Which point is corresponding to the reference point?
Reference image:
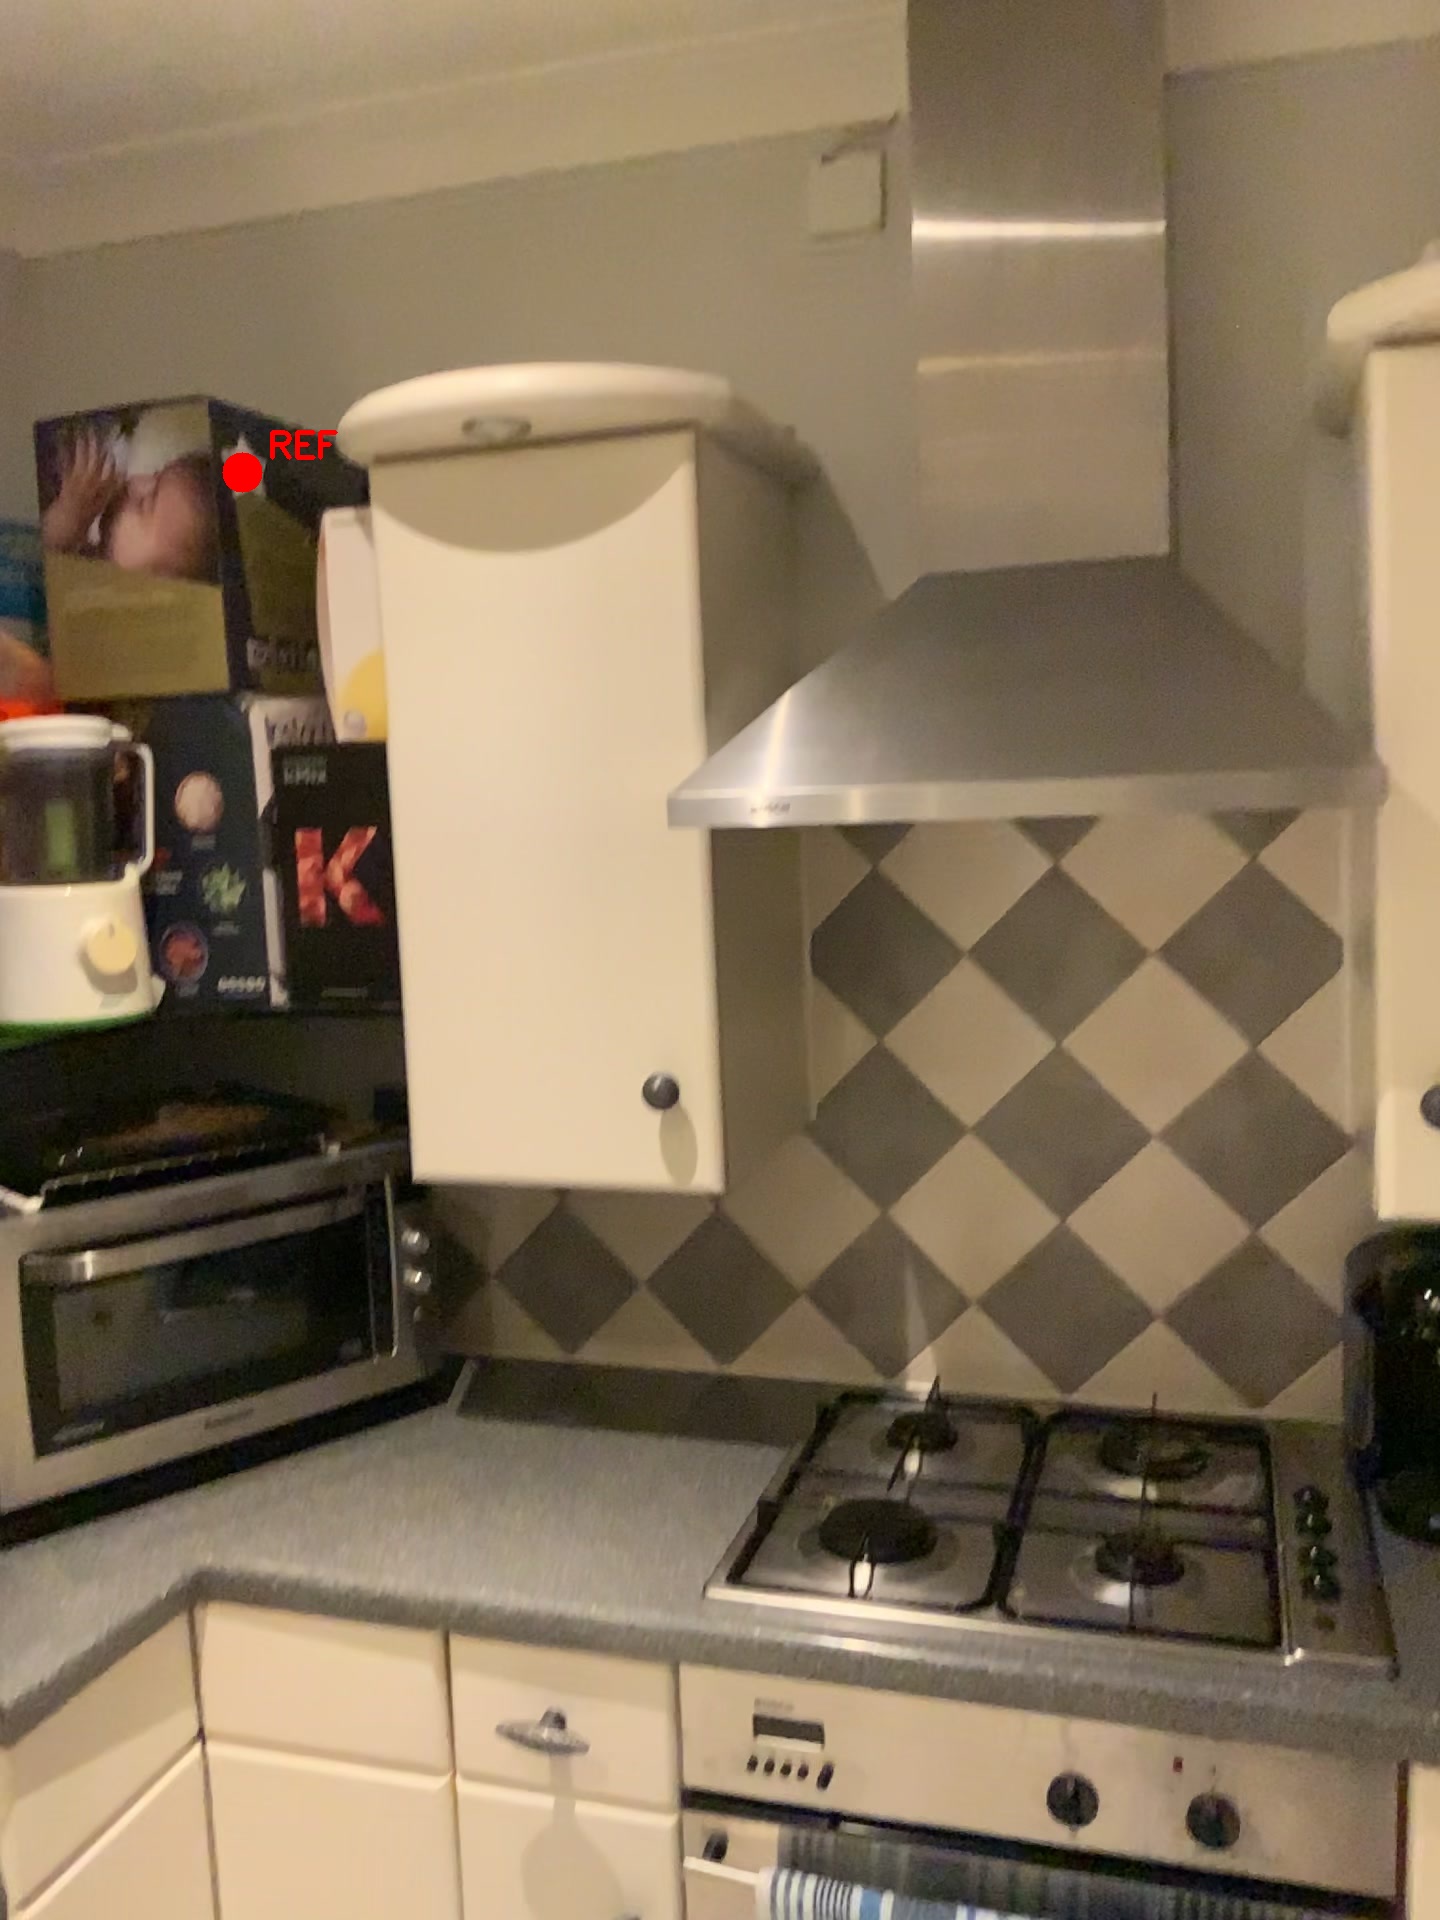
Option image:
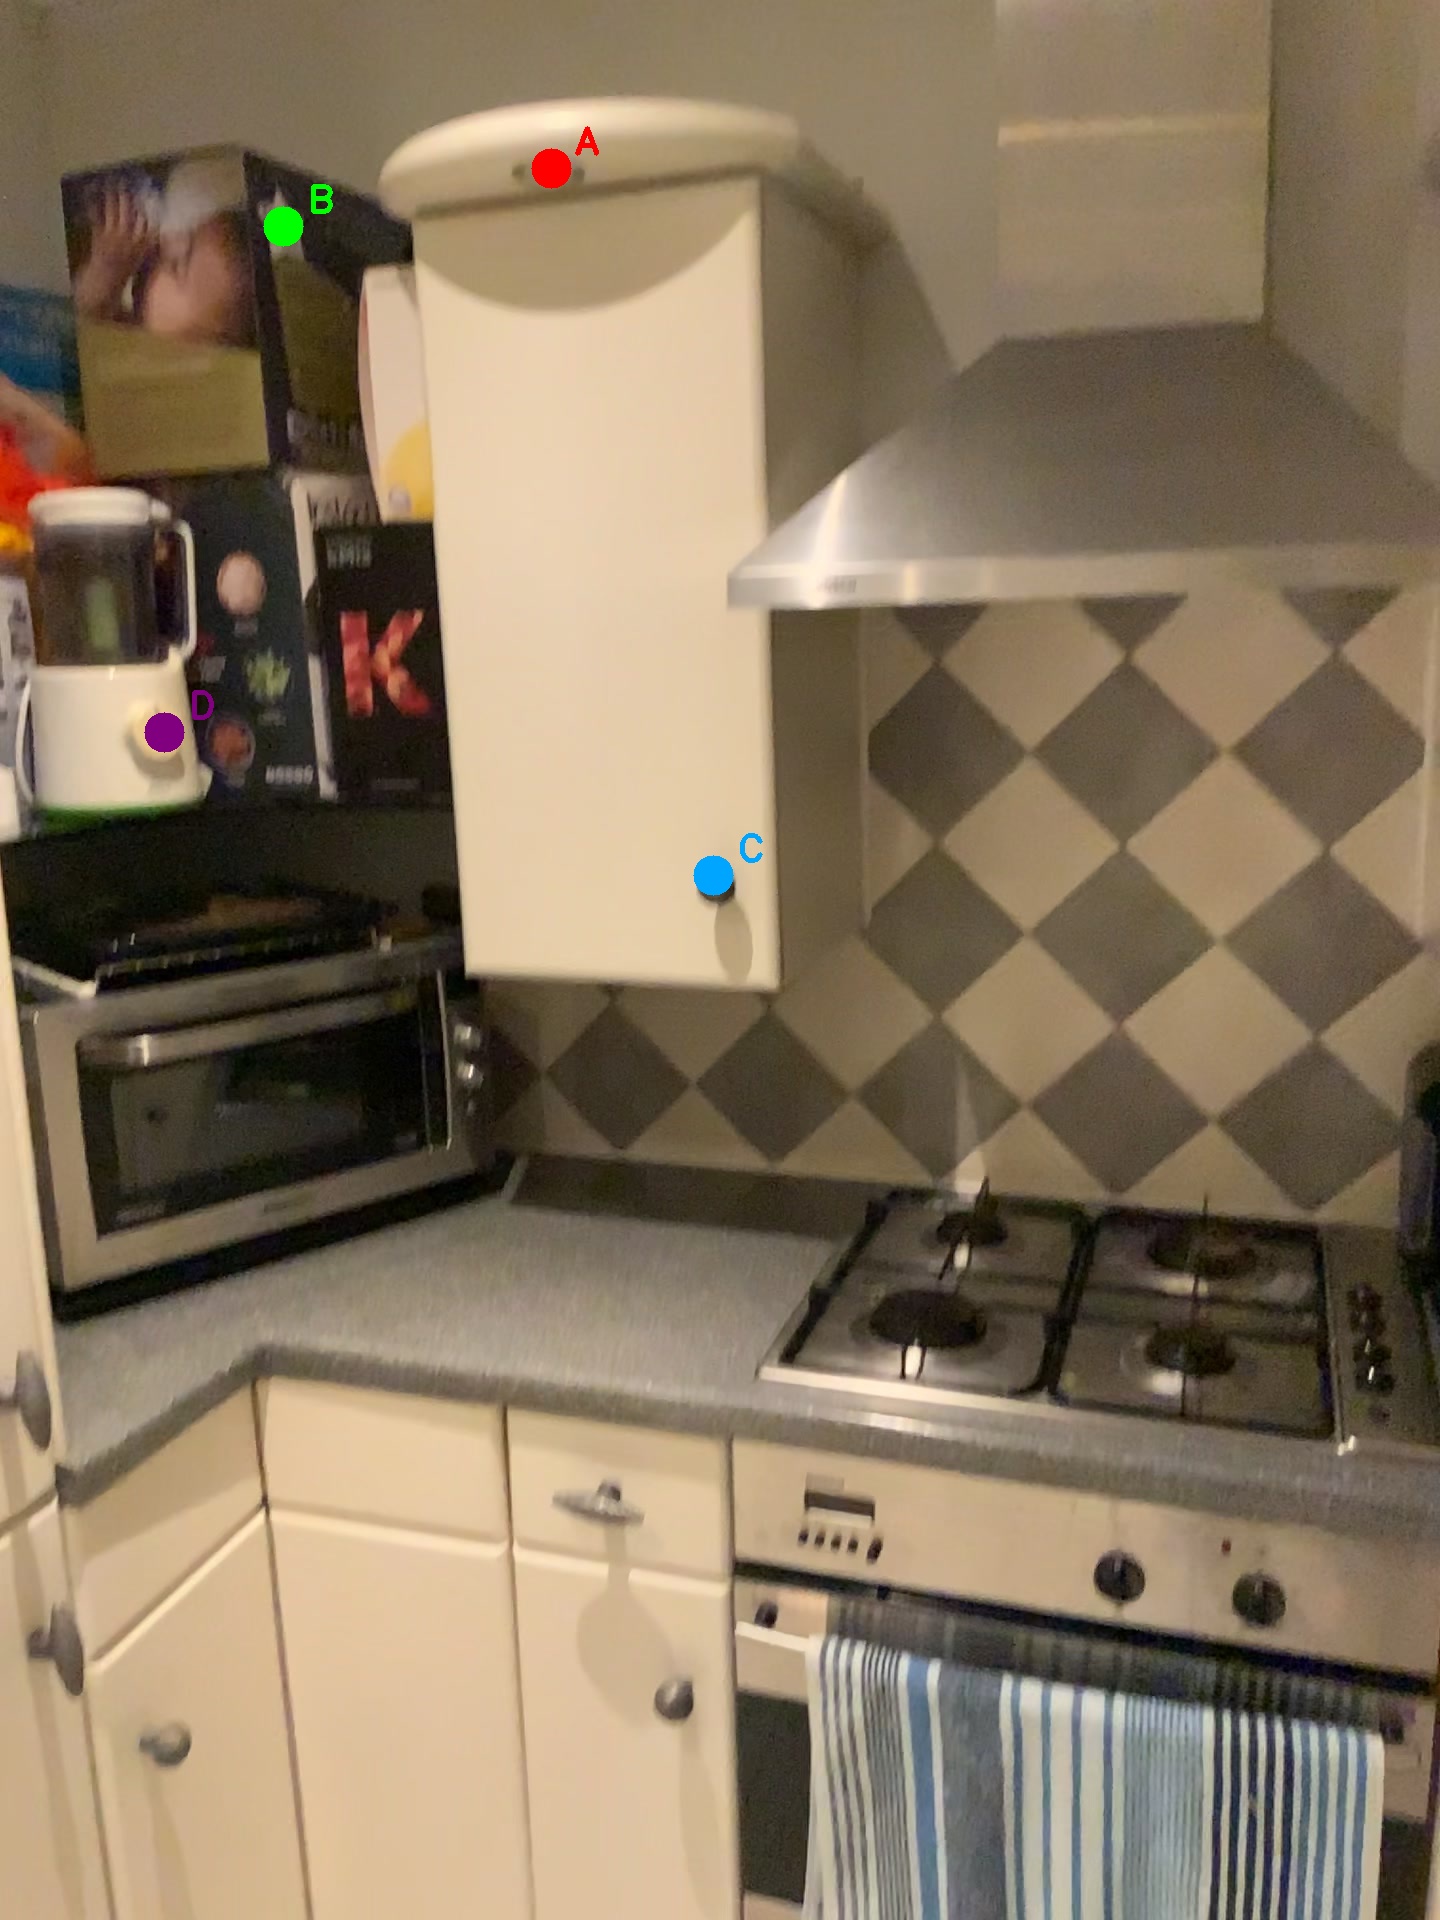
Choices:
Point A
Point B
Point C
Point D
Answer: (B)